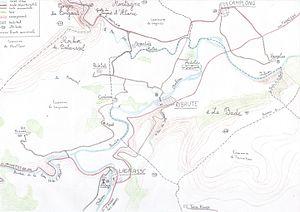
Carte géographique de la commune de Ribaute (Aude) et des communes limitrophes
Ribaute est une commune française située dans le département de l'Aude en région Occitanie.